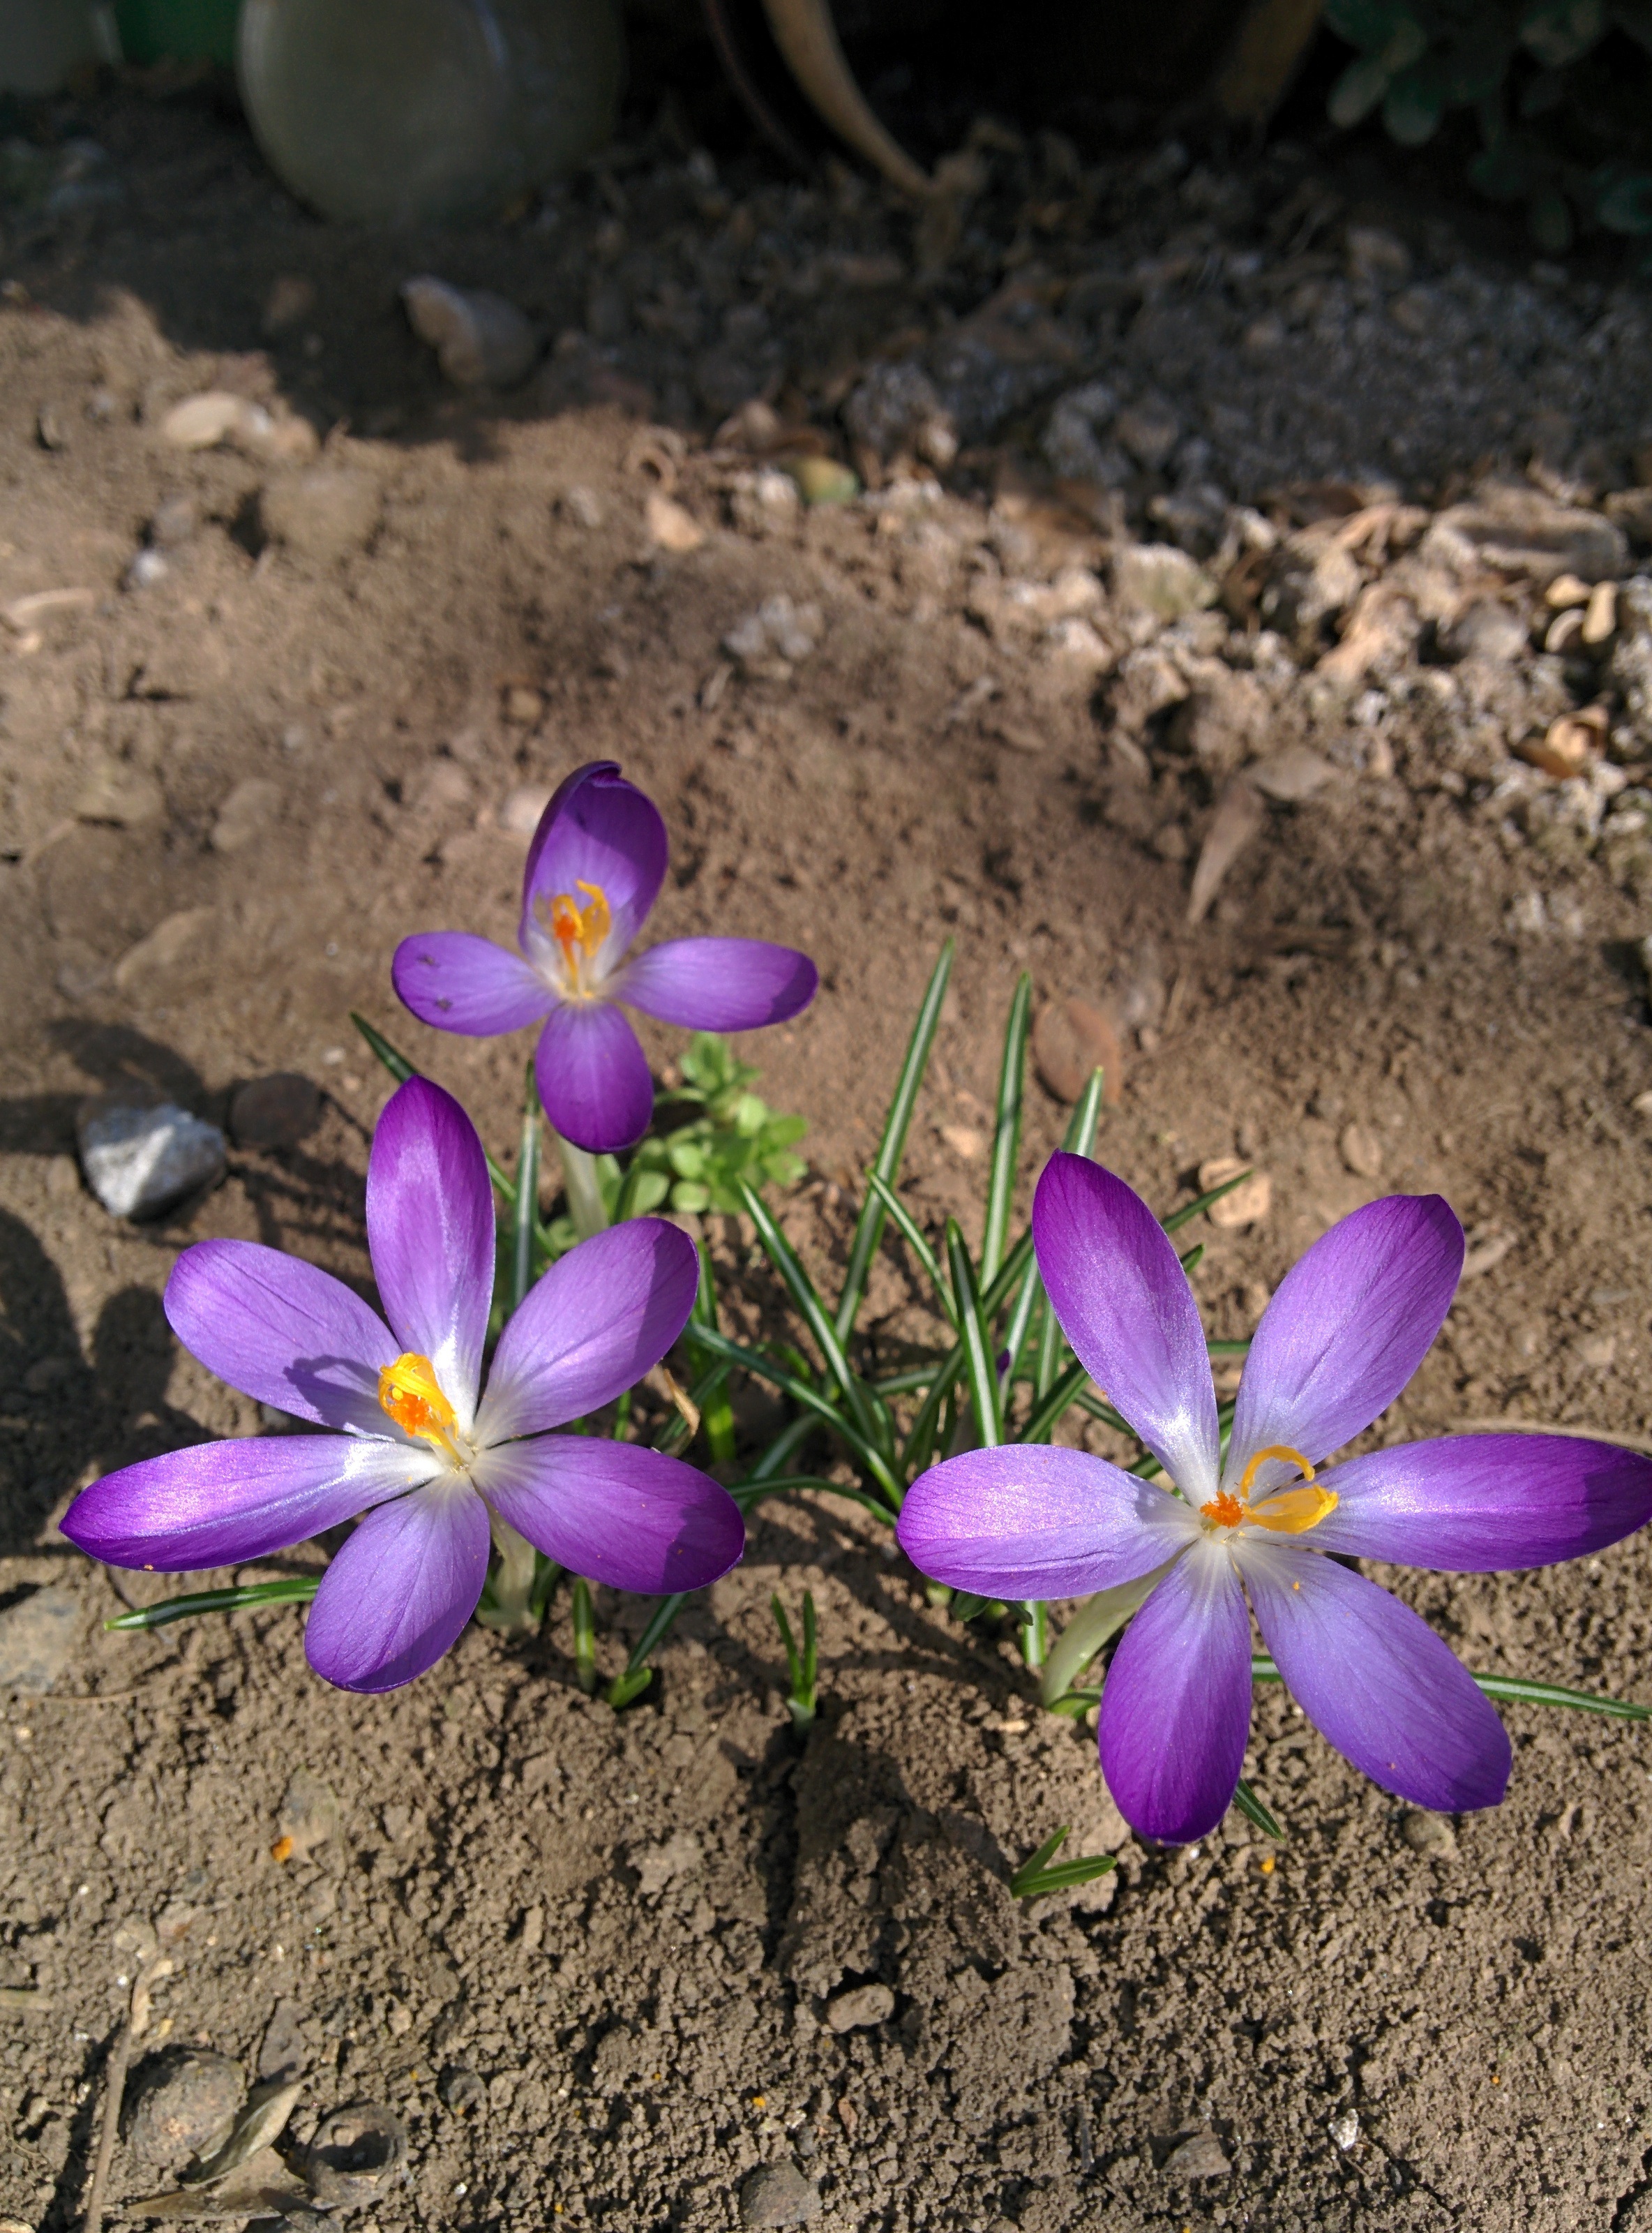
nature, blossom, plant, leaf, flower, petal, botany, flora, wildflower, eye, crocus, macro photography, flowering plant, land plant, iris family